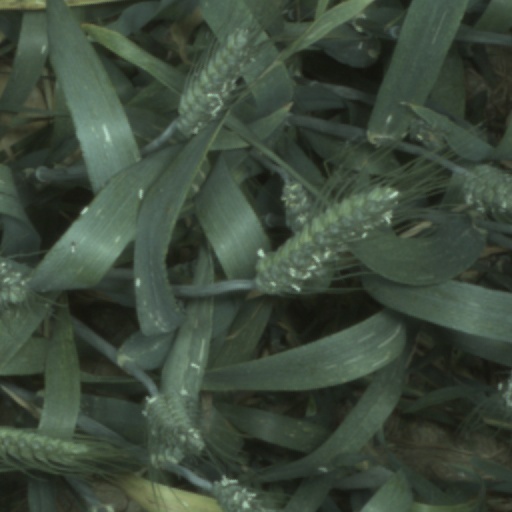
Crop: wheat